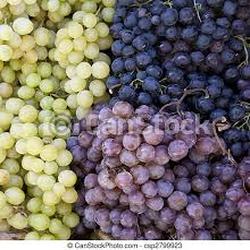
Label: Grapes